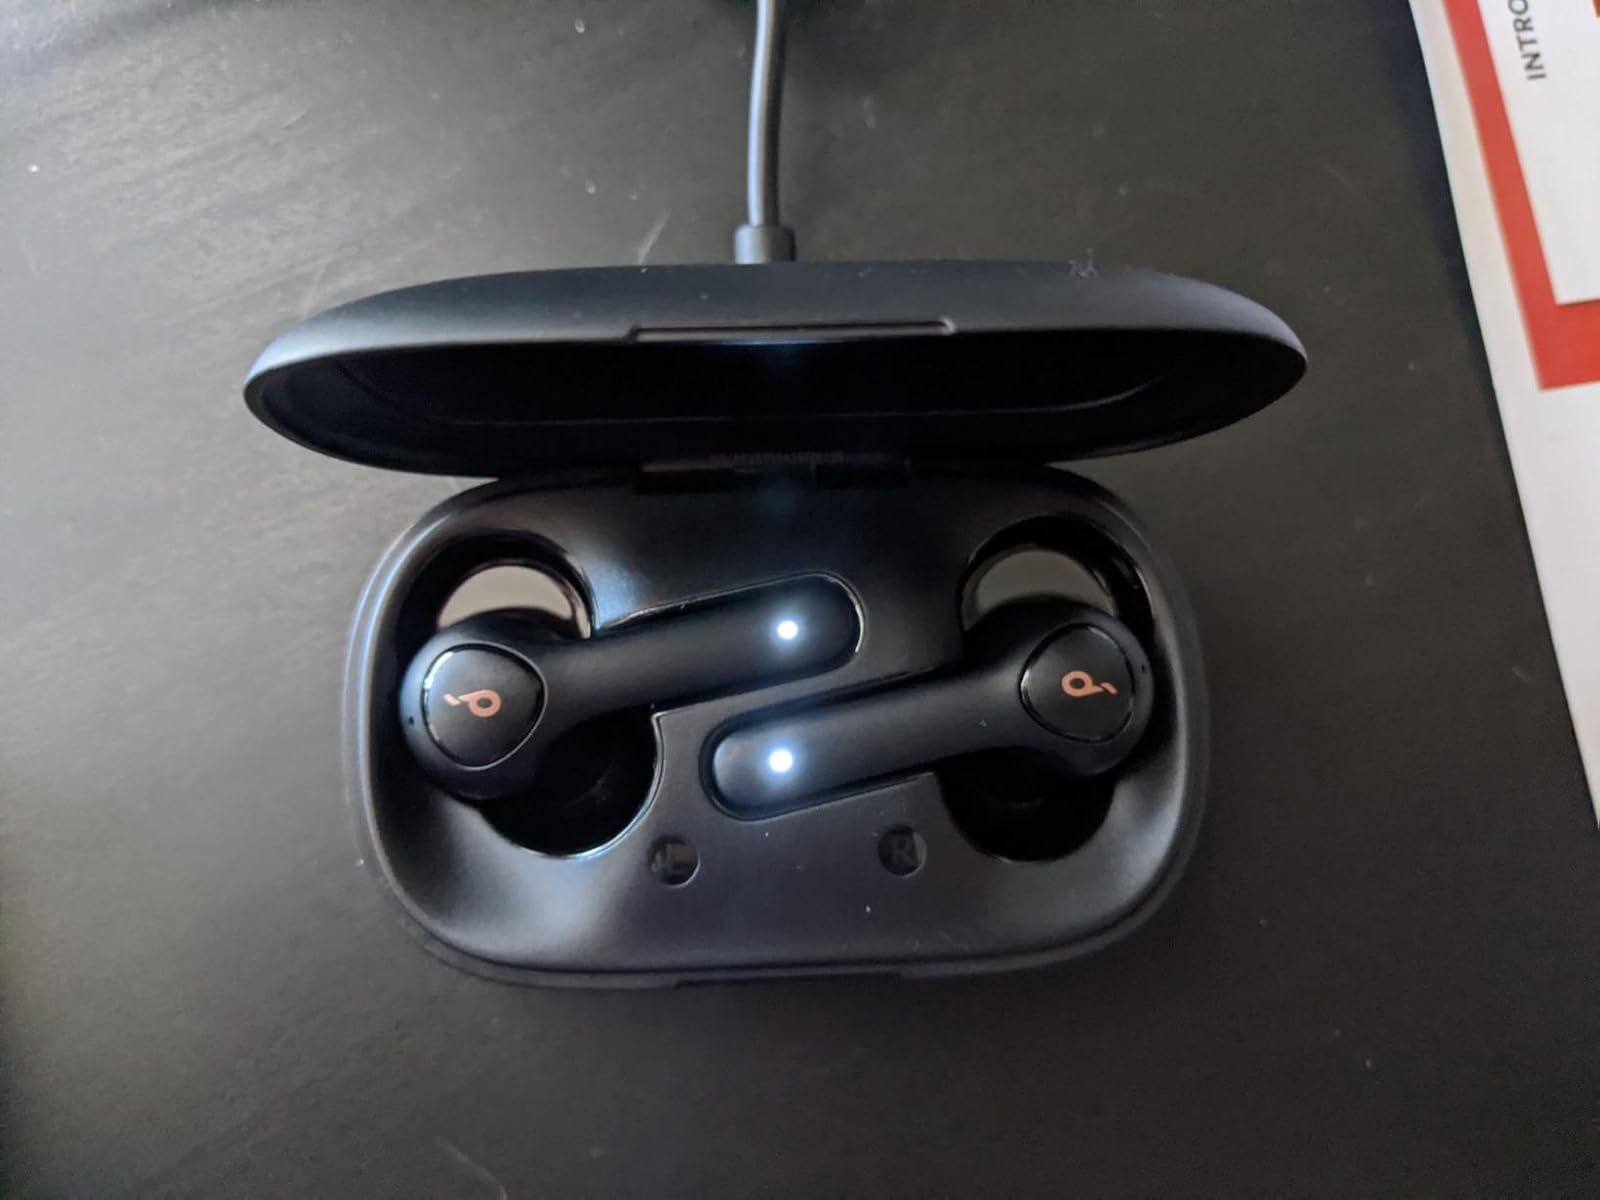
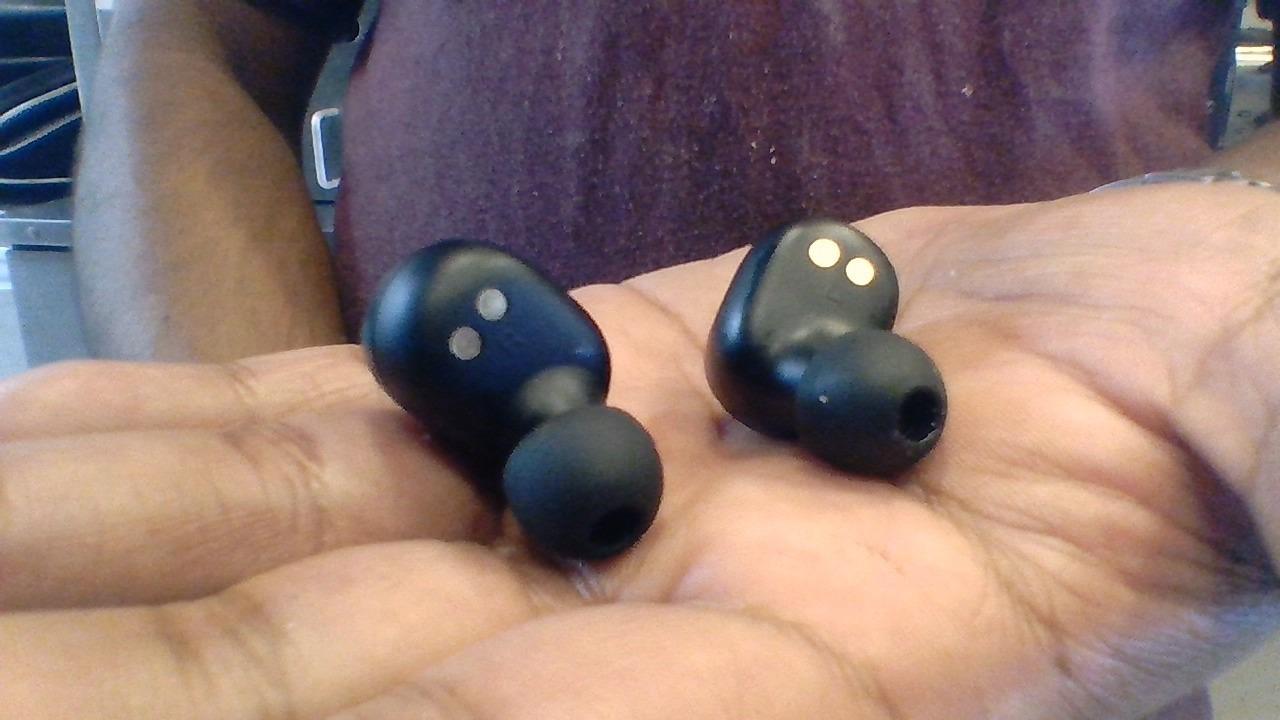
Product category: earbuds
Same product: no